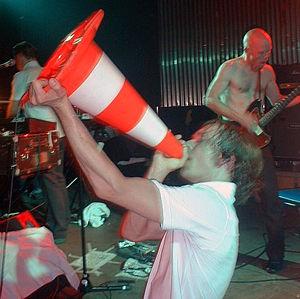
Bob Hund, stylisé bob hund, est un groupe de rock suédois, originaire de Stockholm. Signifiant littéralement « bob chien » en suédois, le nom du groupe est emprunté à un personnage de dessin animé à la télévision. Leur musique est difficile à classifier. Formé en automne 1991, le groupe a depuis joué dans plus de 300 concerts dans les pays scandinaves, notamment lors des festivals de Roskilde, Hultsfred, Ruisrock et Quart Festival à Kristiansand. Bergman Rock est le nom du même groupe lorsqu'ils chantent en anglais.